Be-Reham

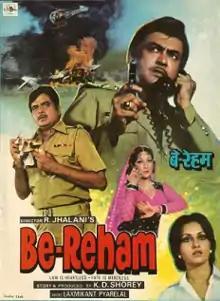

Be-Reham is a 1980 Indian Hindi-language film directed by Raghunath Jhalani and produced by K. D. Shorey. The film stars Sanjeev Kumar, Mala Sinha, Shatrughan Sinha, Reena Roy in lead roles and music by Laxmikant-Pyarelal. This film was remade as "Thiruppam" in Tamil and "Chattaniki Veyi Kallu" in Telugu with Super Star Krishna in double role.